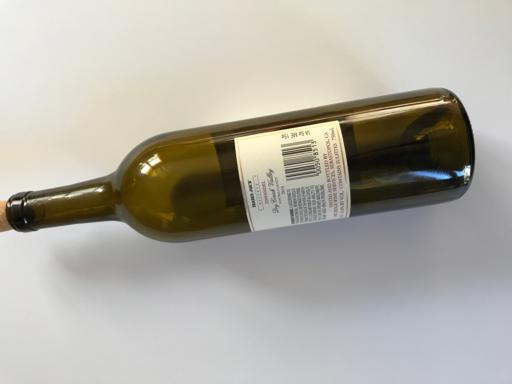
Label: glass